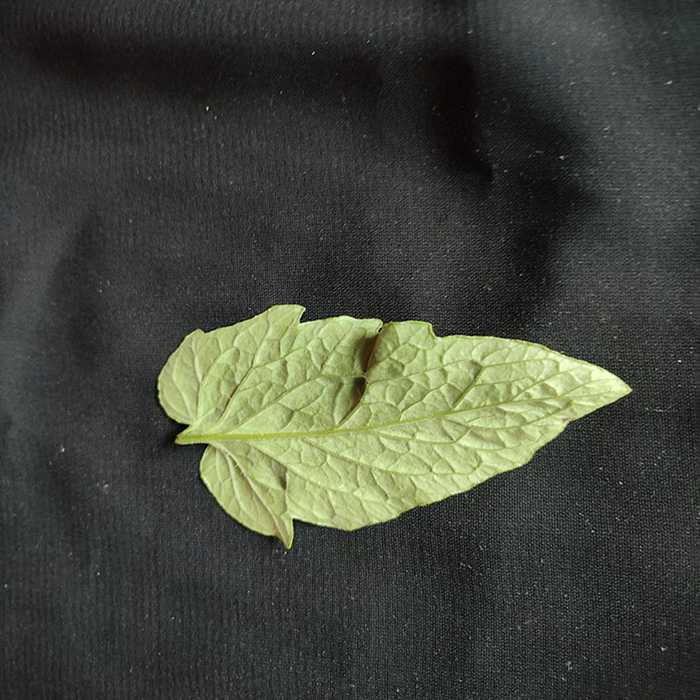
Plant: Tomato
Label: Tomato Fresh leaf